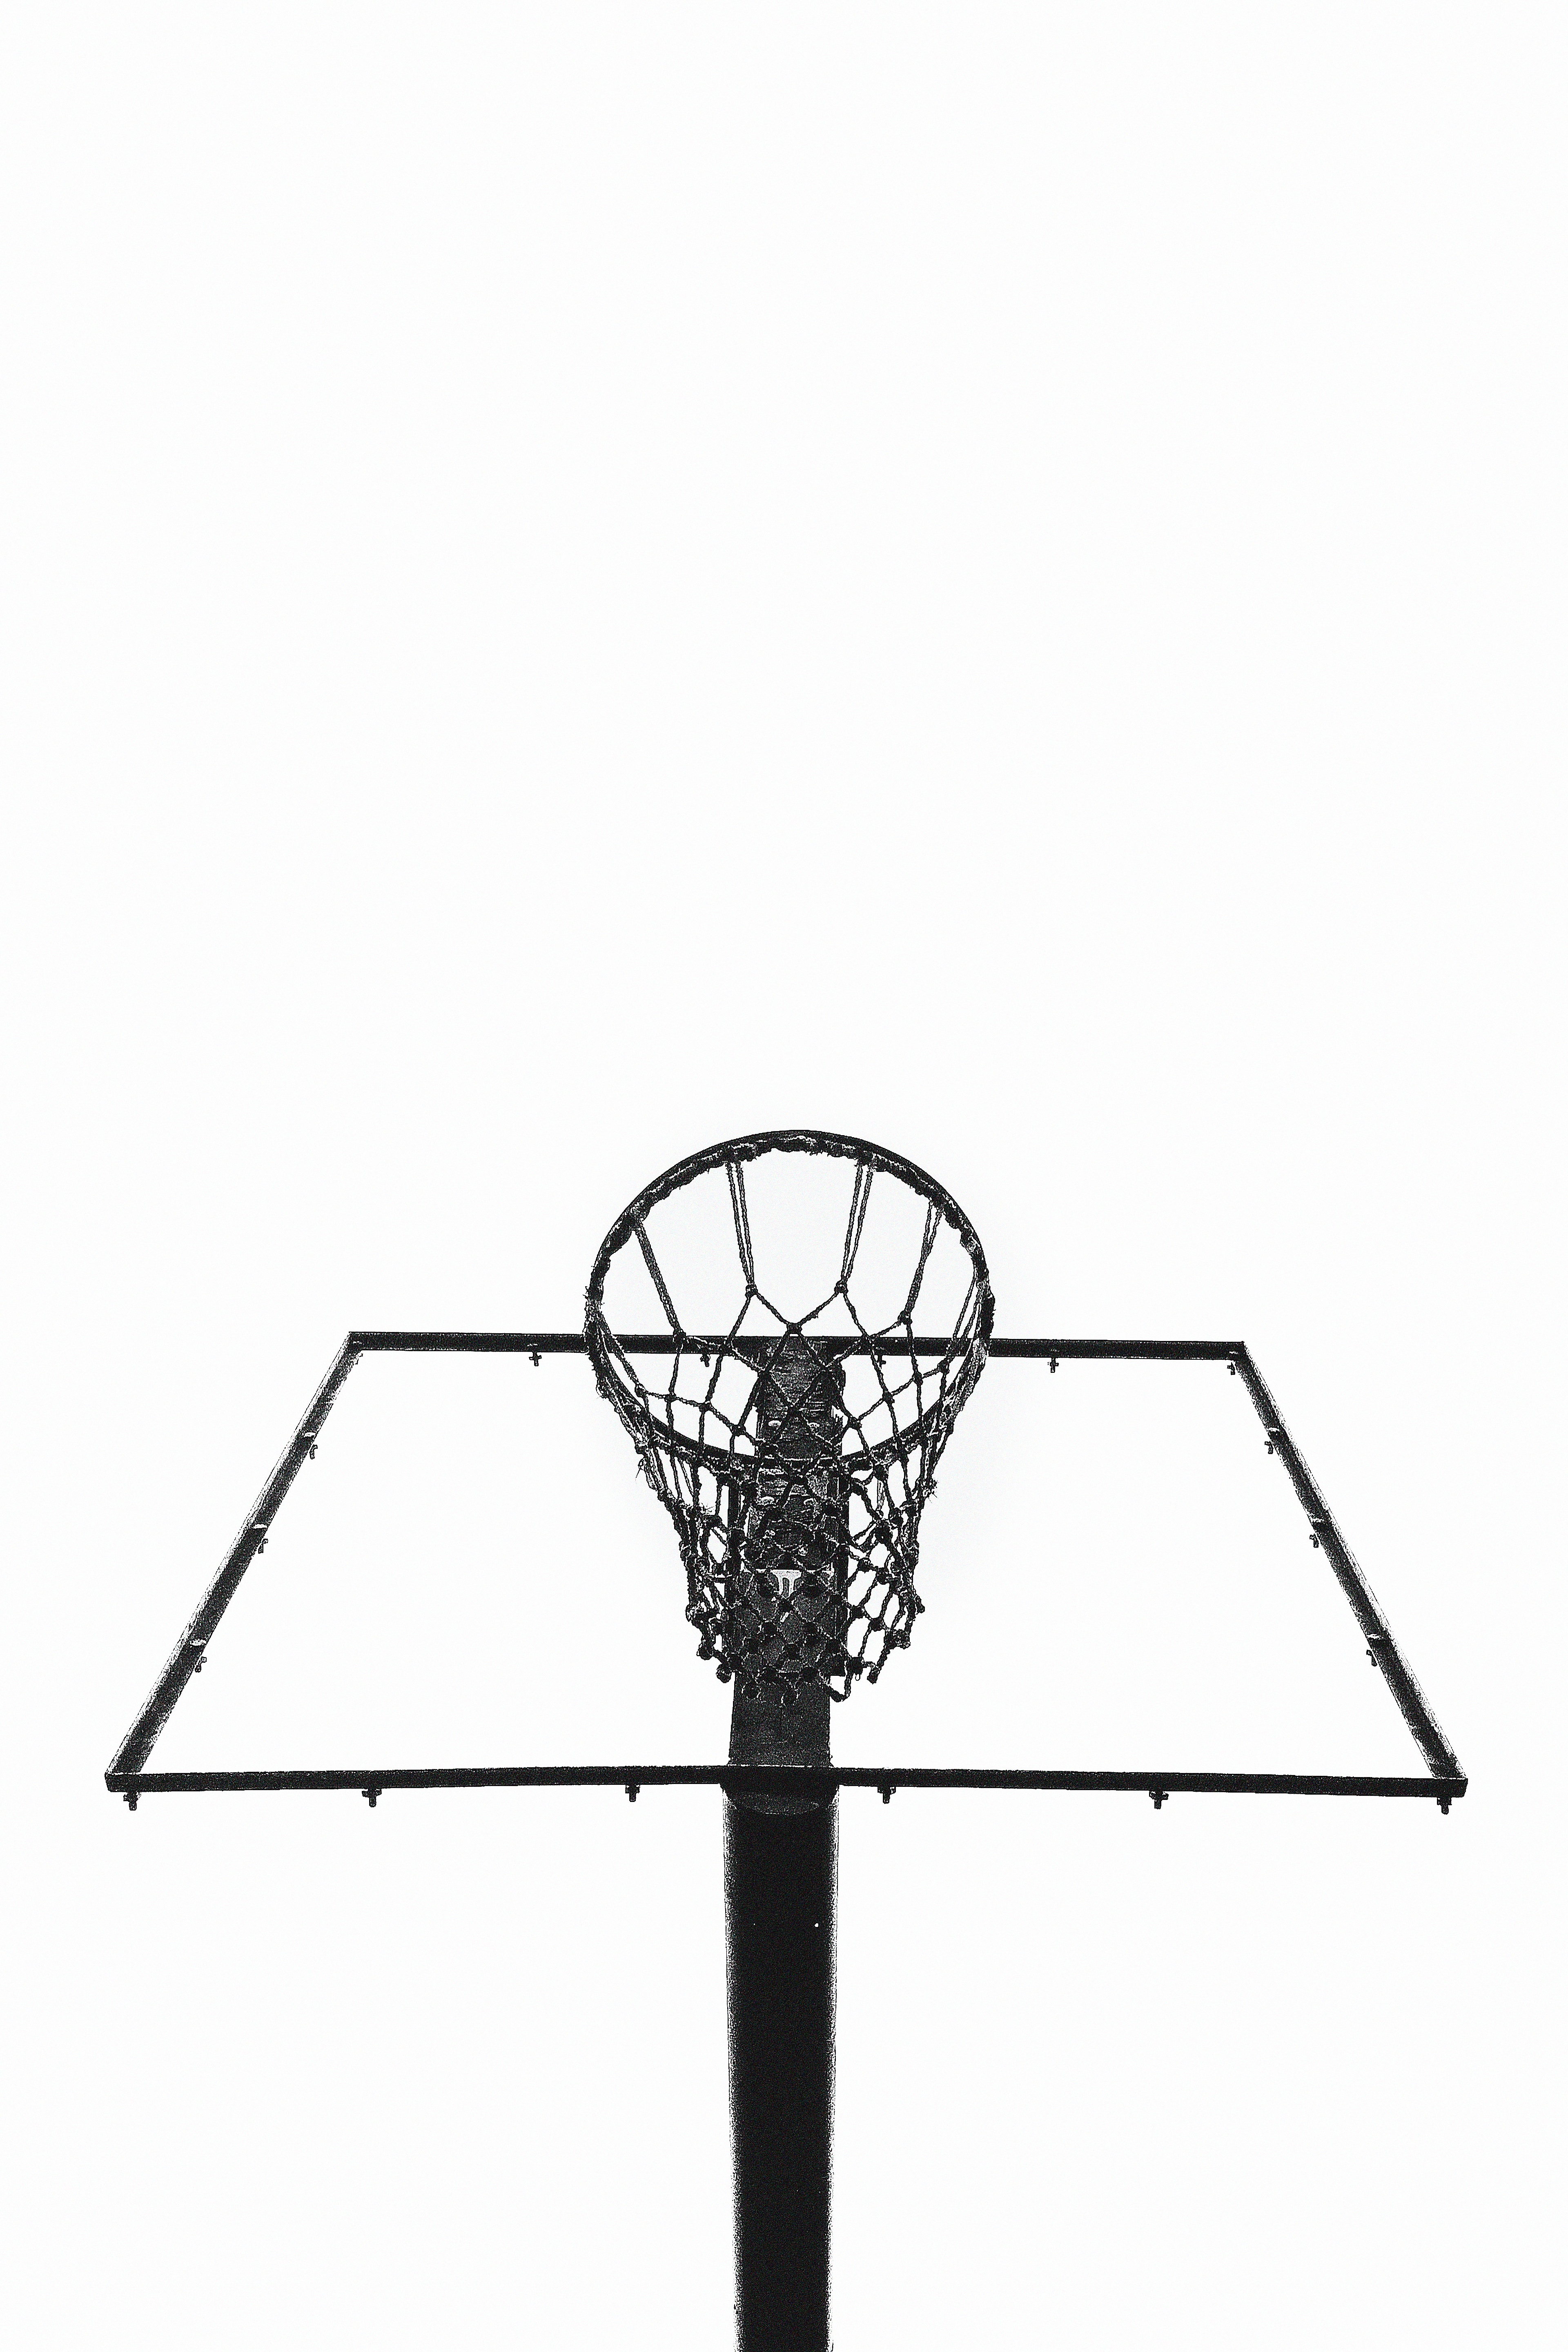
wing, line, lighting, product, shape